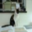
Label: cat